Hazama Hidenori

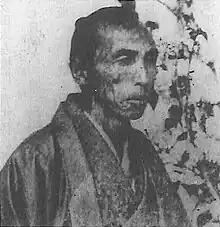
Photograph of Hazama Hidenori, between 1860 and 1876

At the age of 22, Hazama took over the family business. He also worked as a toiya at the Nakatsugawa honjin. , head of another branch of the Hazama family, transferred his hereditary toiya position to Hidenori at this time.